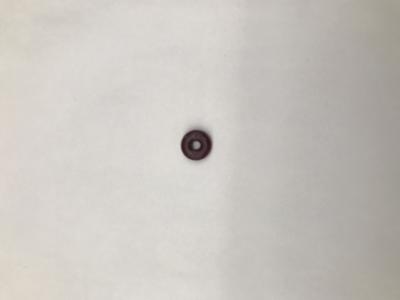
Label: generalcompost